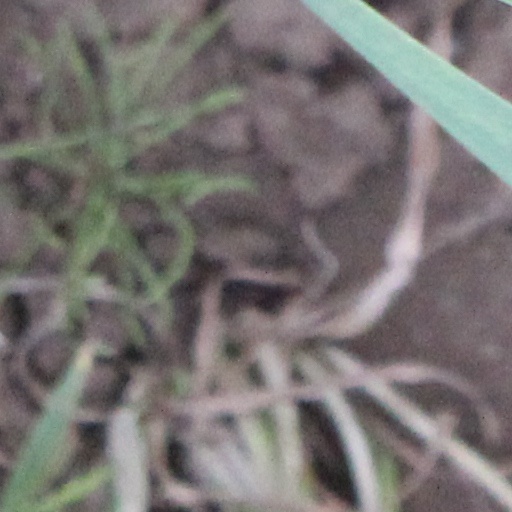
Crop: wheat